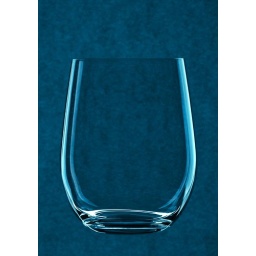
Strobist info: Softbox from back, red paper between softbox and glass. Color adjusted in ps.